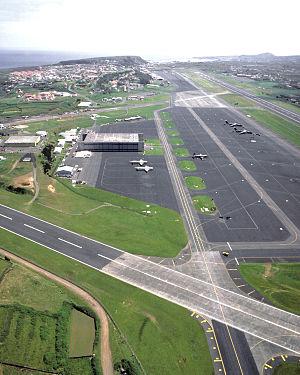
Une base aérienne est un aérodrome ou la partie d'un aérodrome utilisée par les forces armées d'un pays pour mettre en œuvre la composante aérienne.